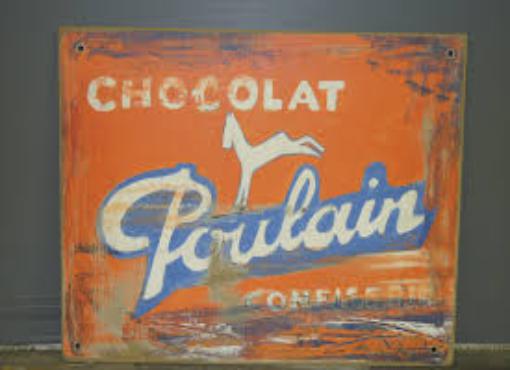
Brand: Poulain
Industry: Food